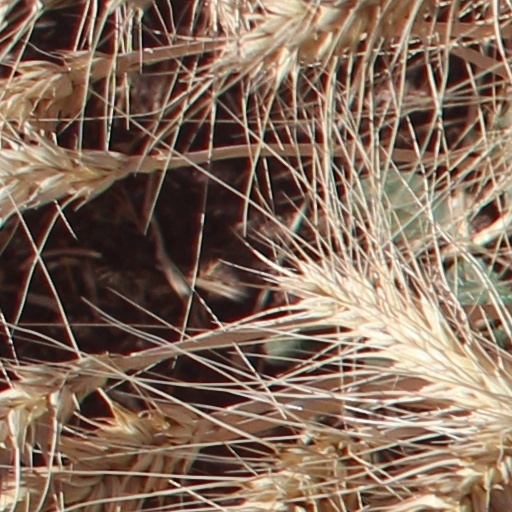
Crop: wheat